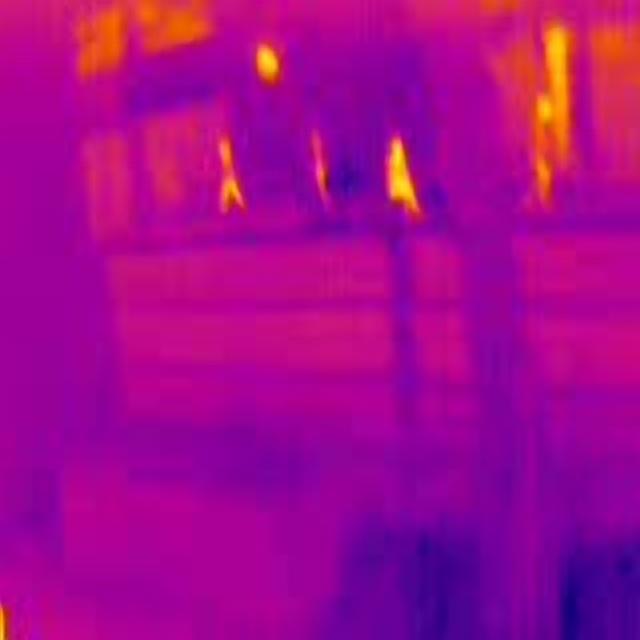
Detected objects:
label: person
label: person
label: person